Nachiyarpuram

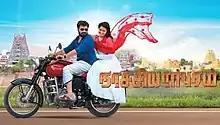

Nachiyarpuram is an Indian Tamil language drama aired on Zee Tamil network and on their official ZEE5 platform. It premiered on 8 July 2019 from Monday to Saturday. Then It was rescheduled from Monday to Friday. The series stars the real-life couple Rachitha Mahalakshmi and Dinesh Gopalsamy. Due COVID-19 pandemic, this series was ended with final Episode-218 on Zee Tamil.